Gateway Trail Iron Bridge

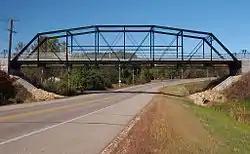
The Gateway Trail Iron Bridge from the southeast

The Gateway Trail Iron Bridge is a historic camelback truss bridge on the Gateway State Trail in Grant, Minnesota, United States. The bridge has stood in three locations in Minnesota. Its main span was built of wrought iron in 1873—before steel became the preferred material for metal bridges—and erected in Sauk Centre in Central Minnesota. Designated Bridge No. 5721, it was refurbished and moved in 1937 to rural Koochiching County in northern Minnesota, where it became known as the Silverdale Bridge. It was relocated to its present site in east-central Minnesota in 2011 and renamed Bridge No. 82524. It was listed on the National Register of Historic Places in 1998 for its state-level significance in engineering. It was nominated as a rare example of a wrought iron truss bridge with ornamental detailing.